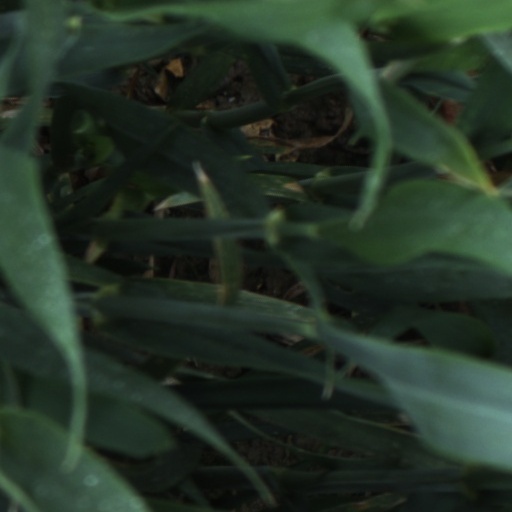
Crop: wheat